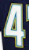
Number: 4